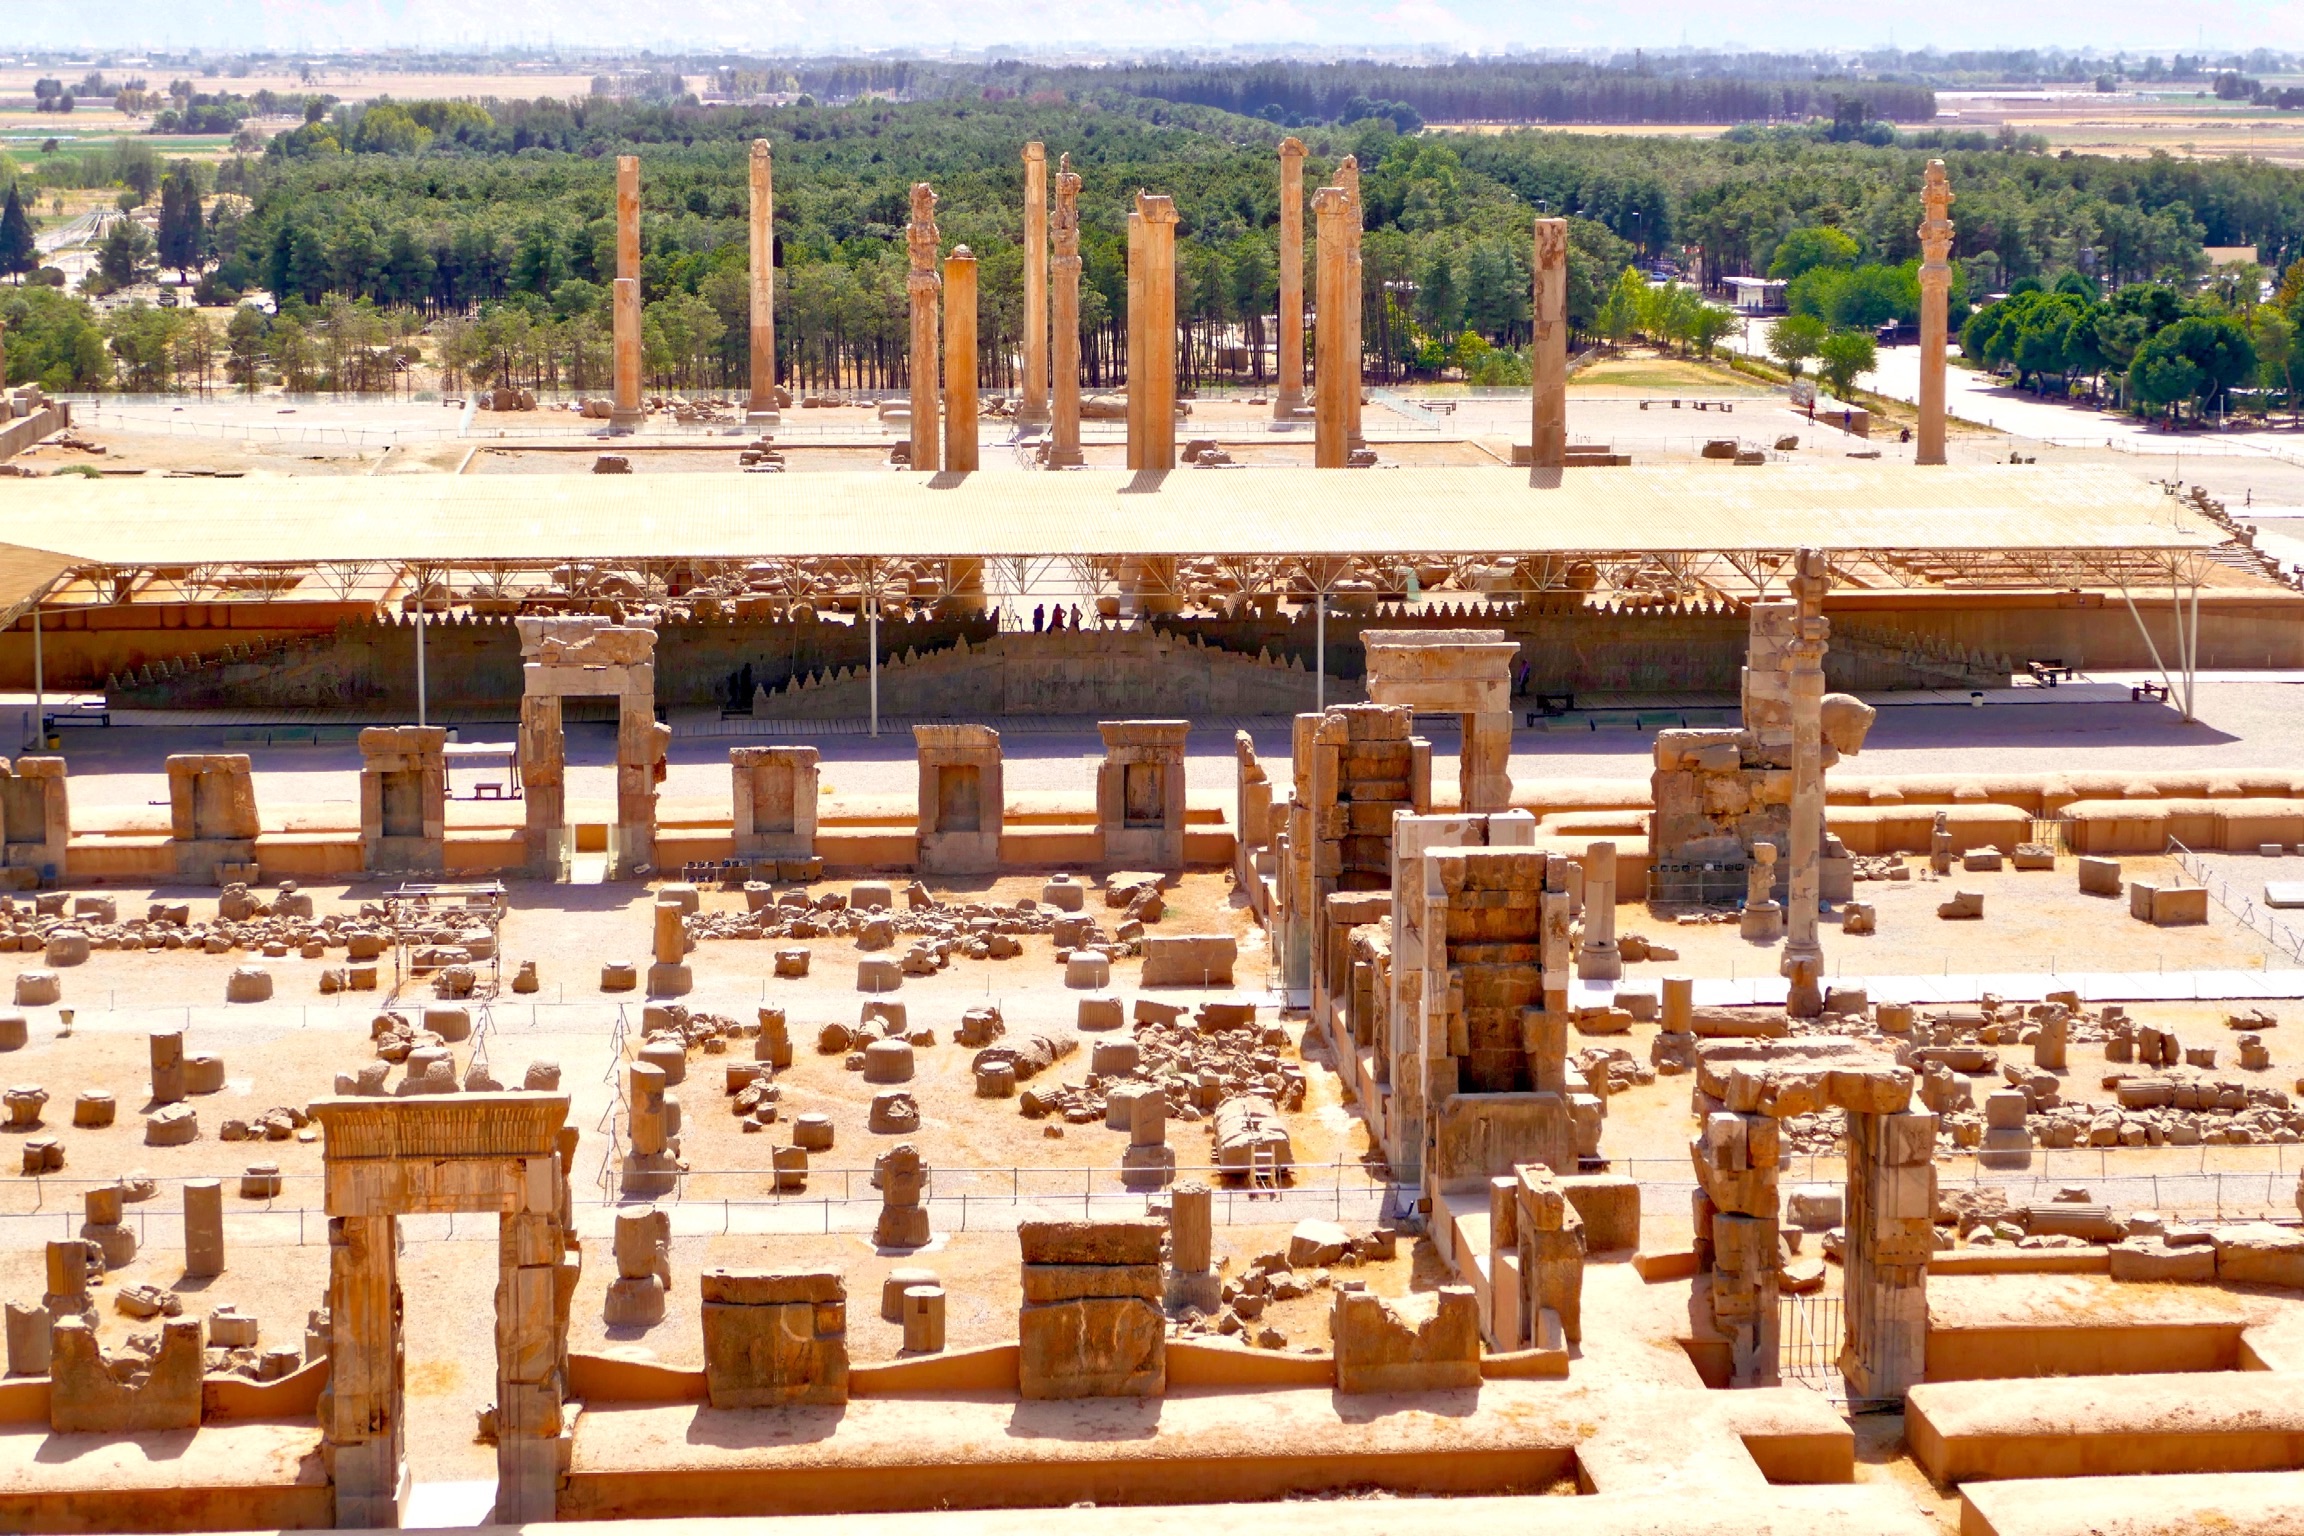
structure, palace, plaza, place of worship, temple, ancient history